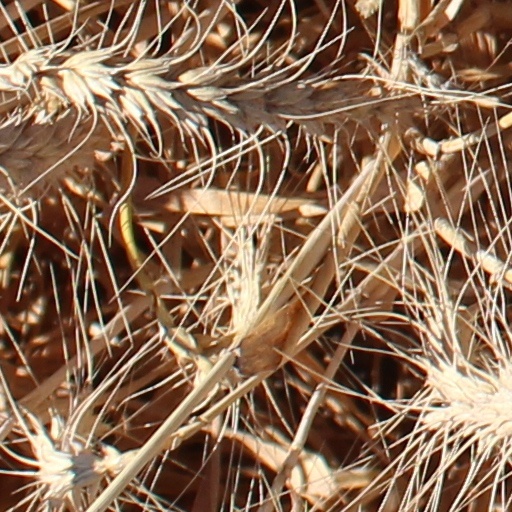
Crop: wheat